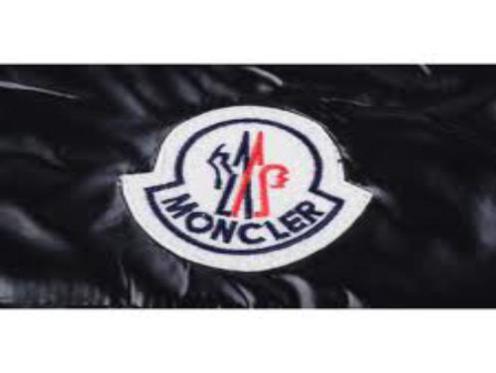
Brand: moncler-2
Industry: Clothes